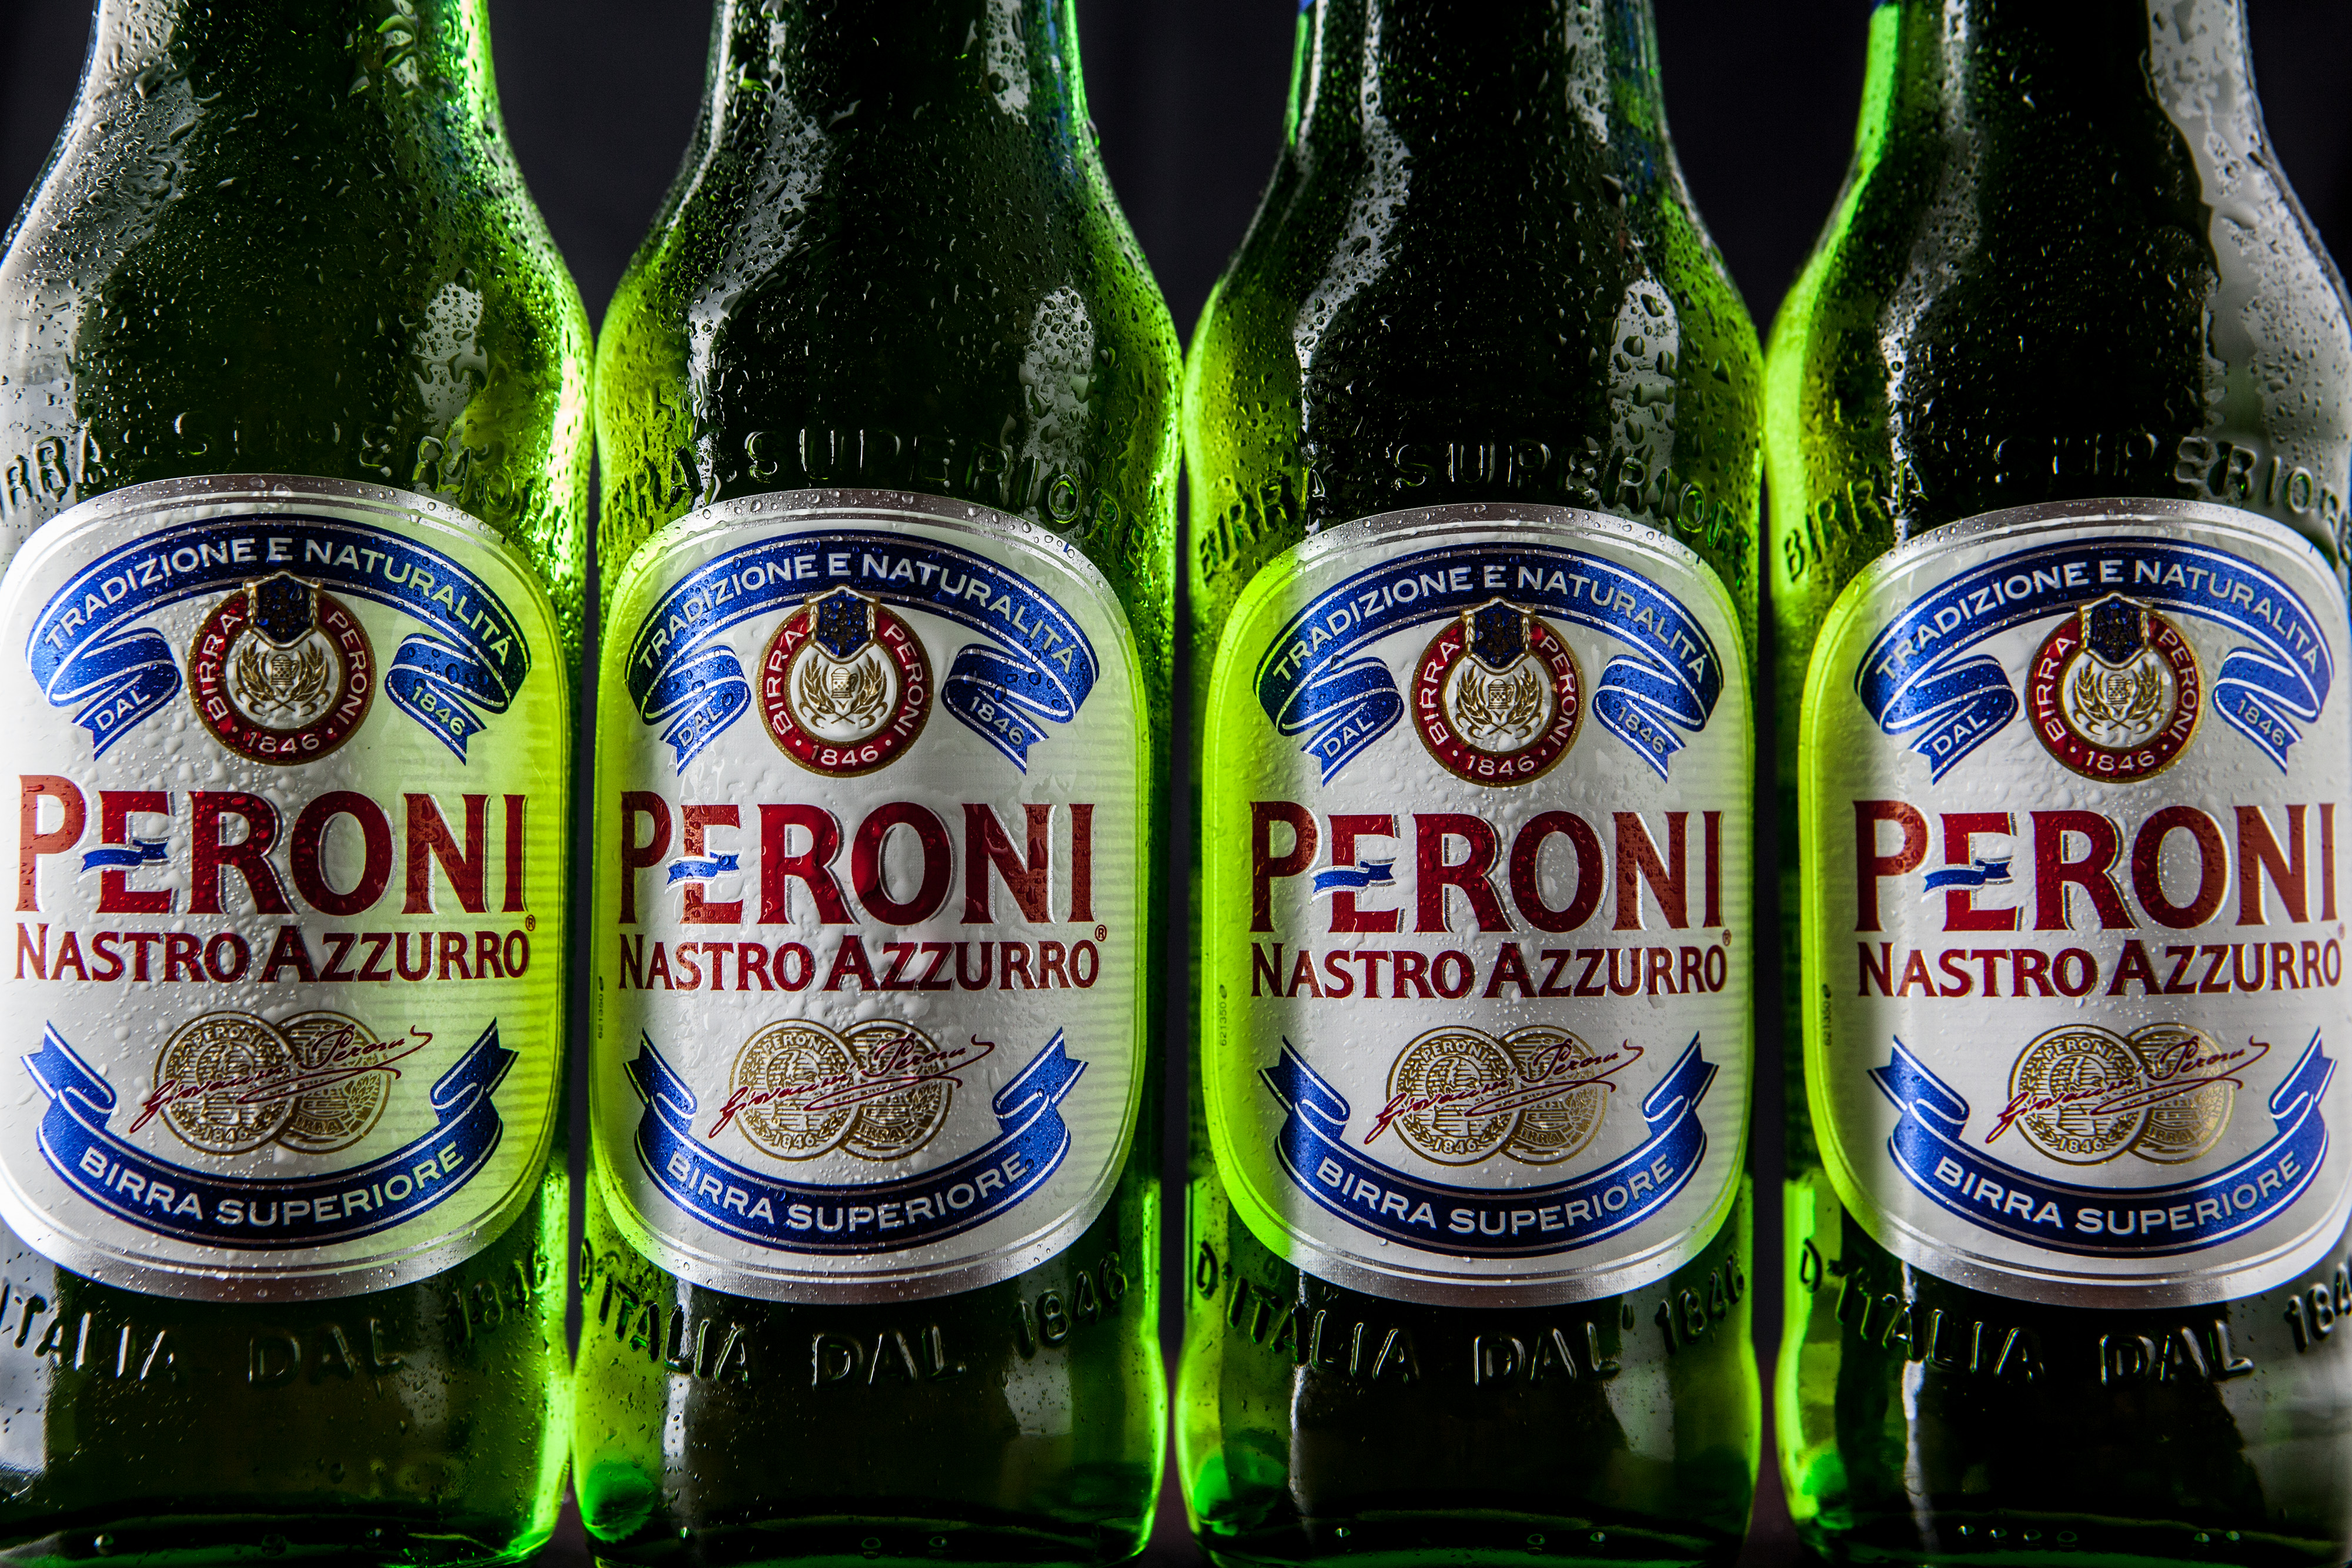
bottle, drink, glass bottle, alcoholic beverage, product, alcohol, beer, beer bottle, liqueur, distilled beverage, water, drinkware, Ice beer